Ralph Budd

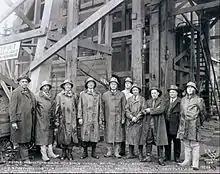
Budd is shown fourth from left in this 1926 photo at the Mill Creek shaft of the Cascade Tunnel

At the age of 40, in 1919, Budd became the youngest railroad president in America when he became president of the Great Northern Railway. Under his tenure at Great Northern, the railway built the Cascade Tunnel in Washington, a project that cost $25 million and eliminated an earlier summit tunnel under the Cascade Range and a rugged alignment through an avalanche-prone area. At 7.79 miles in length, the Great Northern's New Cascade Tunnel remains the longest railroad tunnel in the United States.